Historic buildings in Ramsgate

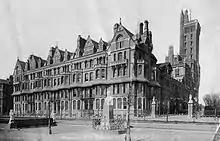
The Granville Hotel as it originally appeared before alterations in 1900 by Spiers & Pond Ltd.

Mount Albion House was built in 1798 by a local miller named John Marshall. It was the home of Augusta Emma d'Este. Dr. John Collis Browne, the originator of the medicine Chlorodyne, died here on 30 August 1884 and is commemorated by a plaque.